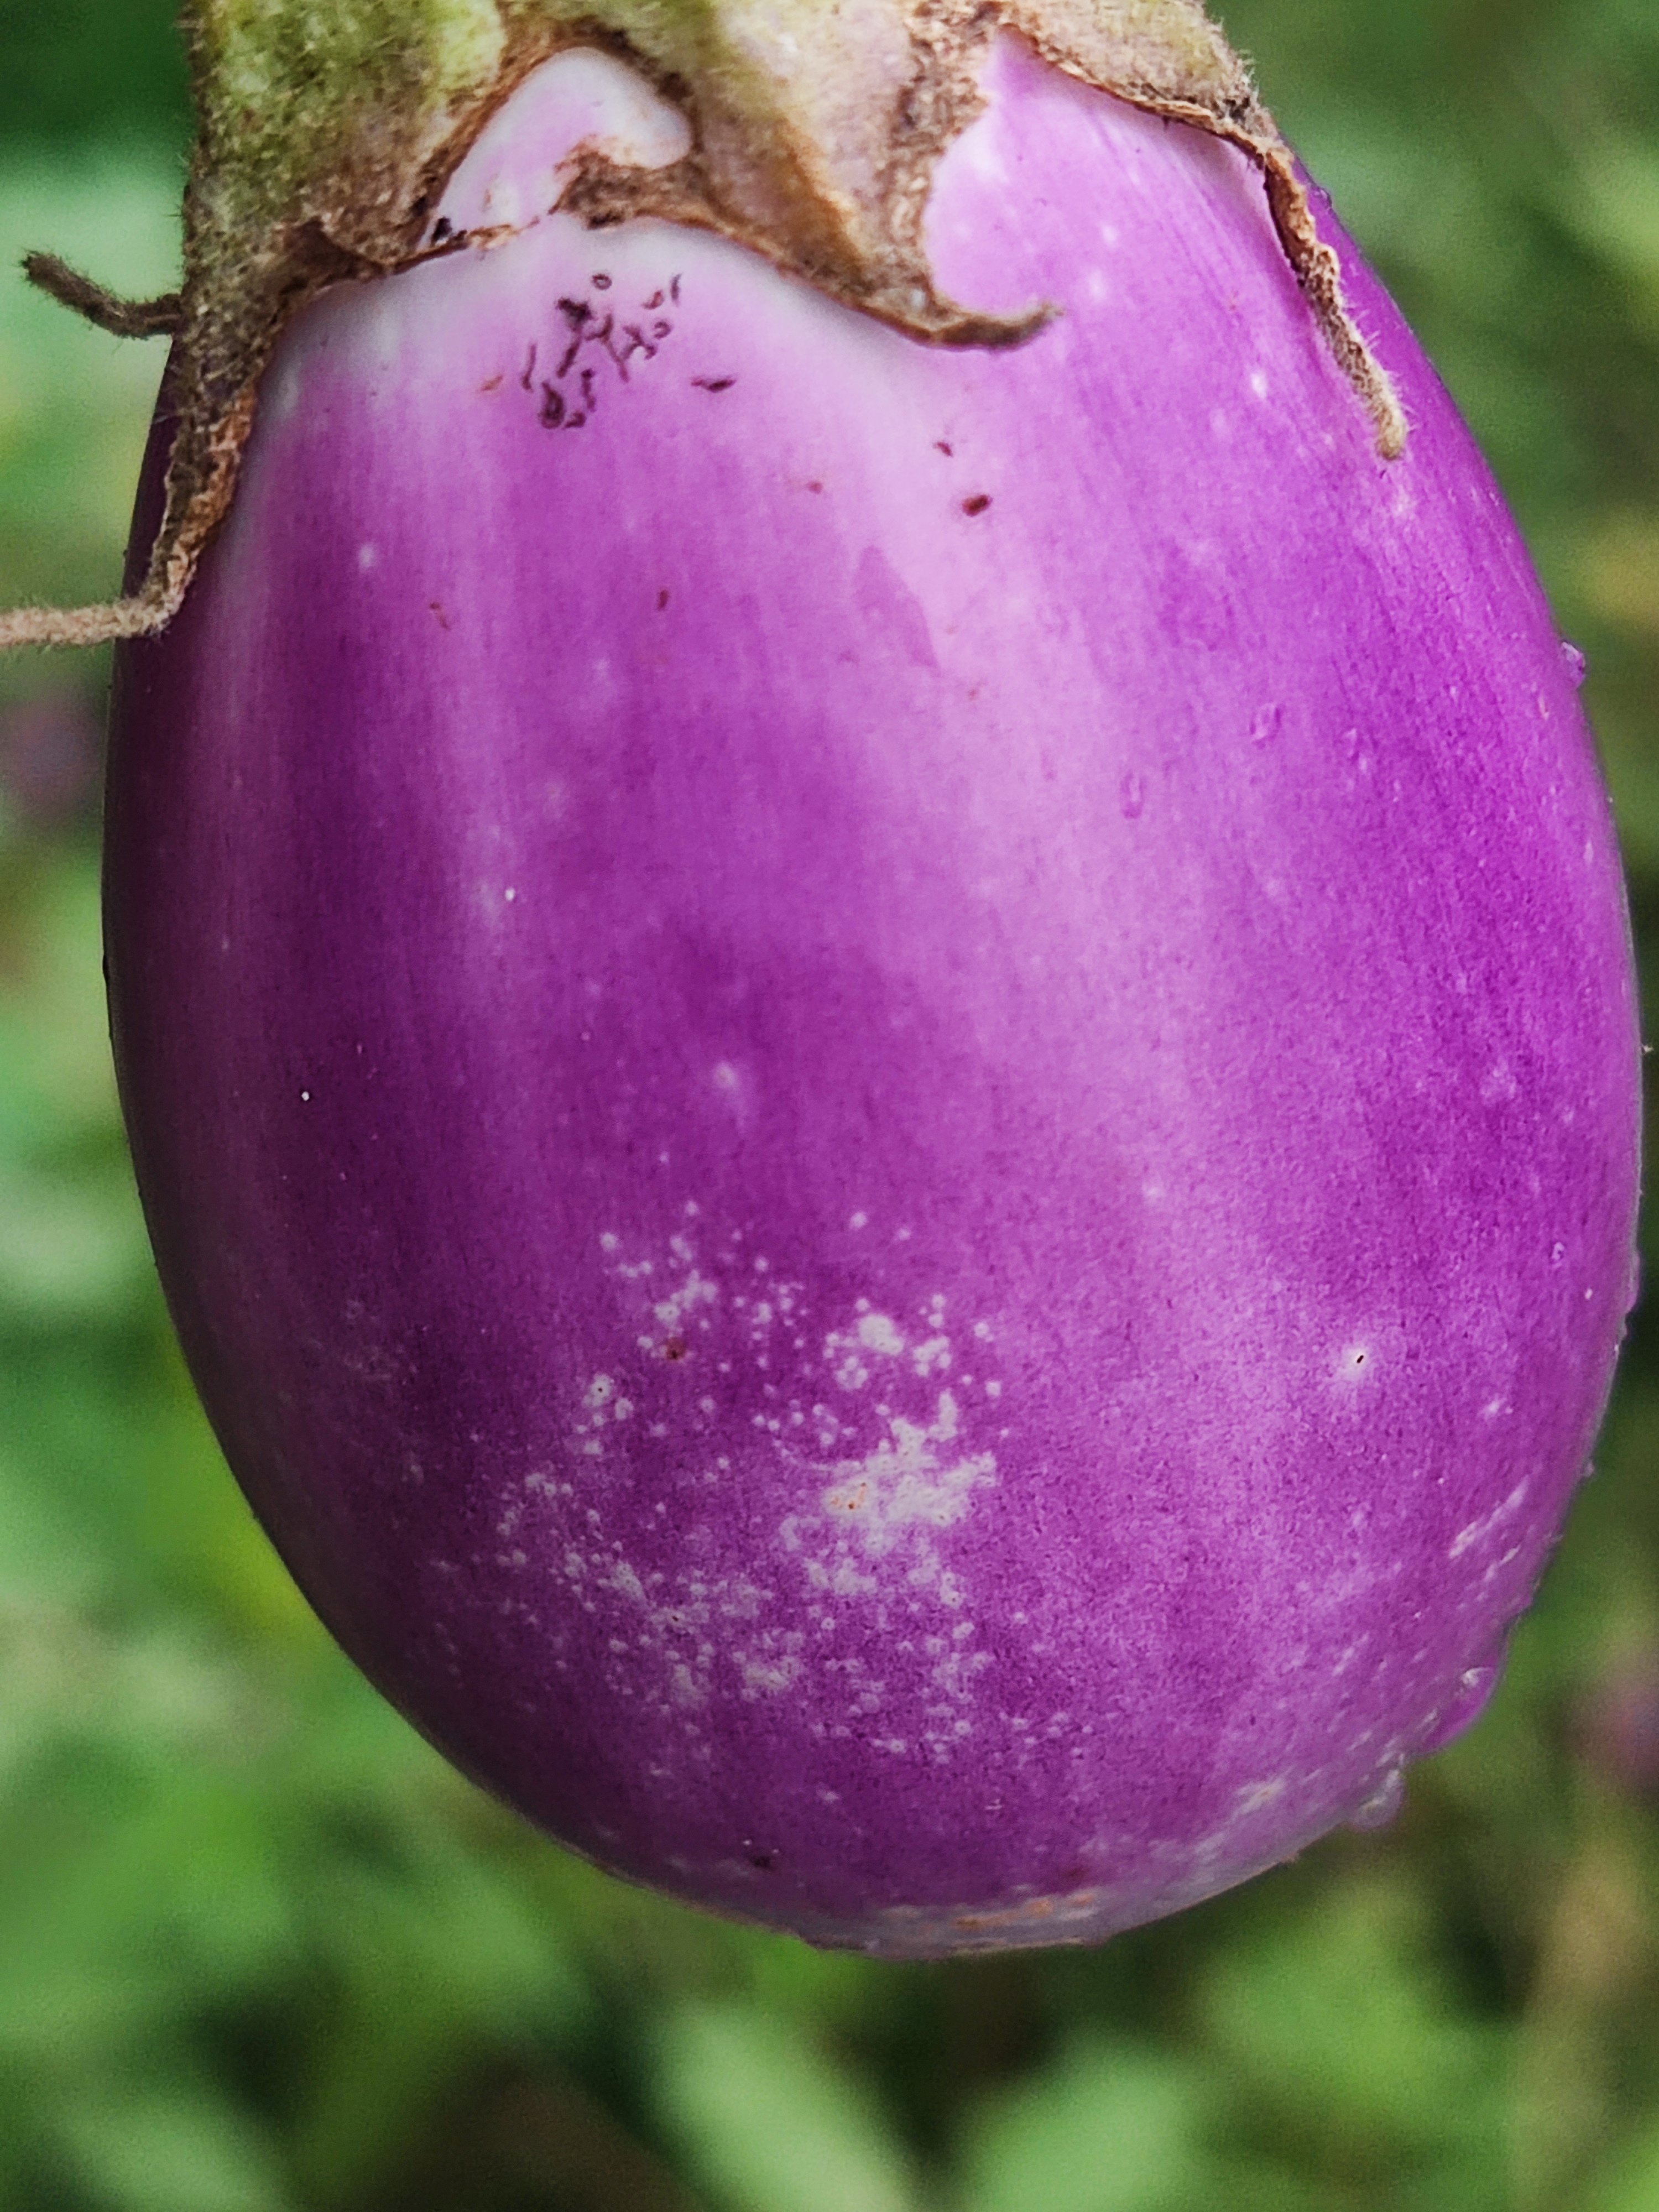
Label: Healty Brinjal